Ann Arnold

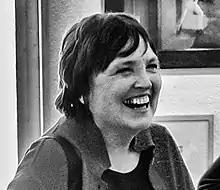
Ann Arnold in 2003

Ann Arnold Telfer, (4 January 1936 – 28 December 2015) was an English fine art and figurative artist and a member of the Brotherhood of Ruralists.